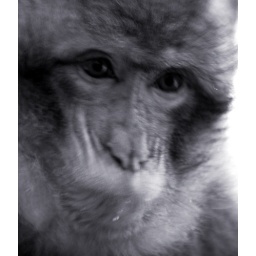
One of the many friendly monkeys I saw while stopped in the Atlas mountains in Morocco